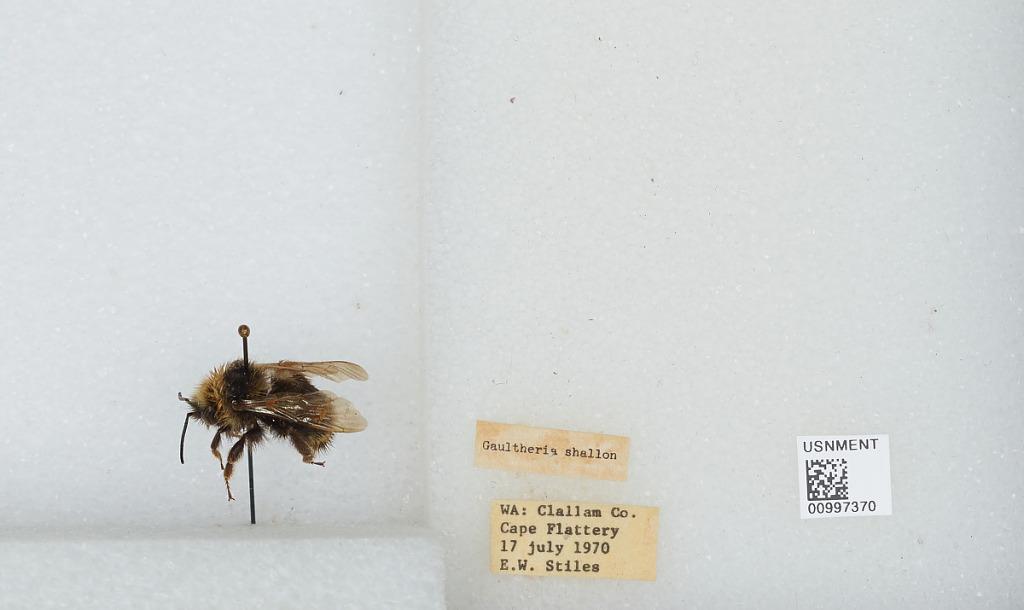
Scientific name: Bombus (Psithyrus) fernaldae (Franklin)
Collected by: E. Stiles
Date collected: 1970-7-17
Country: United States
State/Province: Washington
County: Clallam
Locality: Cape Flattery
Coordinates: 48.3831, -124.714